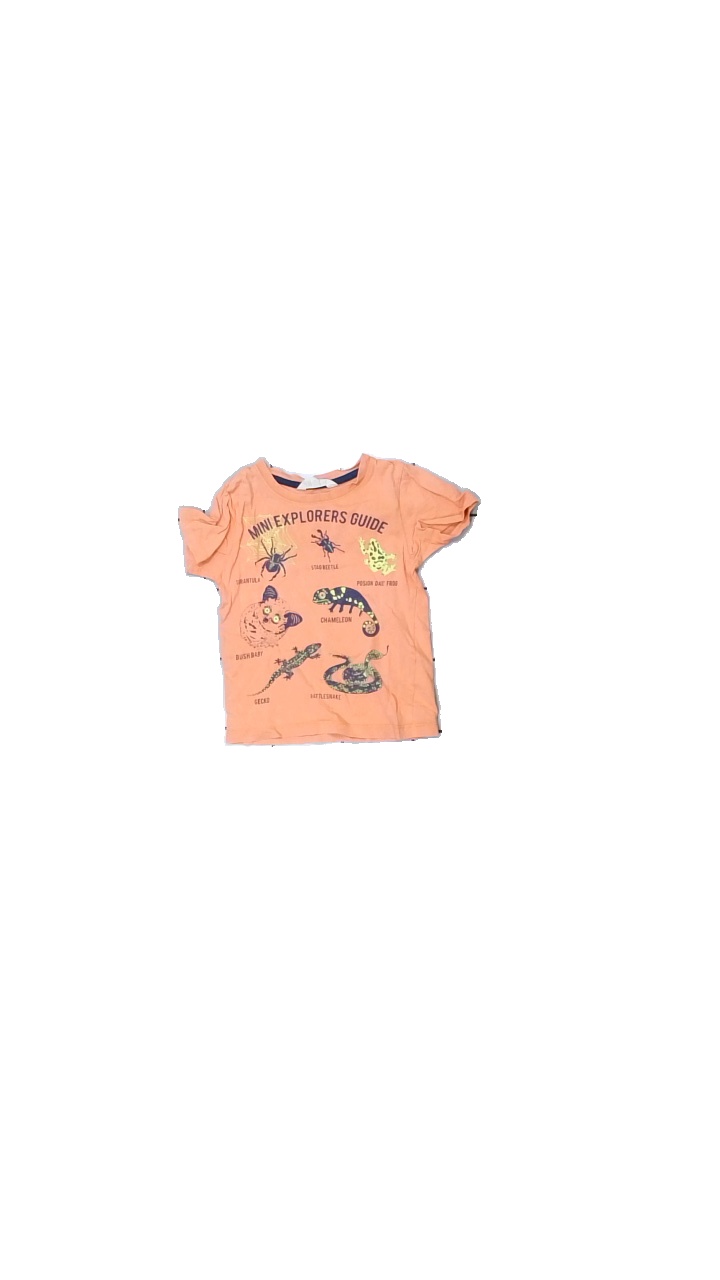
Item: T-shirt (Children)
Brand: H&m
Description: orange t-shirt with print
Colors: Orange, Blue, Green
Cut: Regular, C-collar
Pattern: Other
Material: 100% Cotton
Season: All
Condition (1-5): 3
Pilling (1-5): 5
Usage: Reuse
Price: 50-100